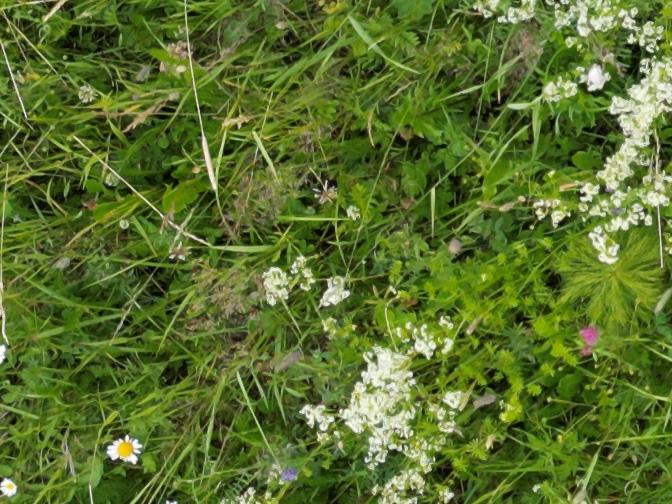
Flowers visible: yarrow flowers, yarrow flowers, yarrow flowers, yarrow flowers, yarrow flowers, yarrow flowers, yarrow flowers, yarrow flowers, yarrow flowers, yarrow flowers, yarrow flowers, yarrow flowers, yarrow flowers, yarrow flowers